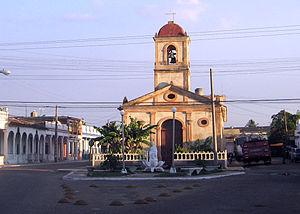
Limonar est une ville et municipalité de la province de Matanzas, à Cuba. Elle est située à 21 km au sud-est de Matanzas.